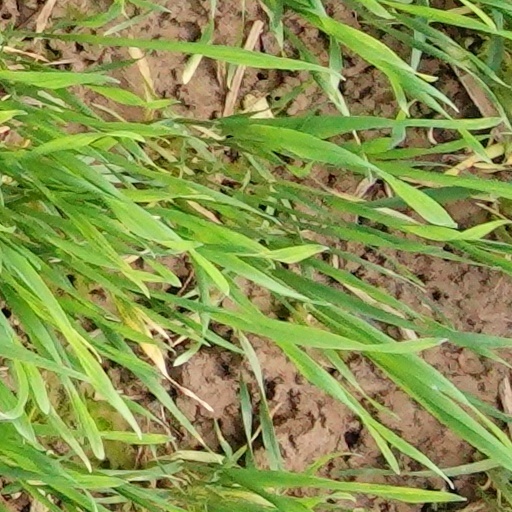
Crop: wheat